Lincoln MKZ

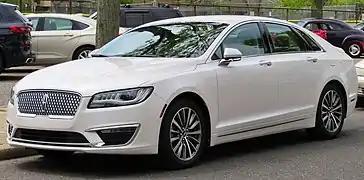
2017 Lincoln MKZ

The US Environmental Protection Agency (EPA) rated the 2013 MKZ Hybrid at with the same rating for combined/city/highway cycles. The 2013 model year 2.0-liter, 4-cylinder FWD automatic MKZ rating is combined, in the city, and on the highway.